Our Betters

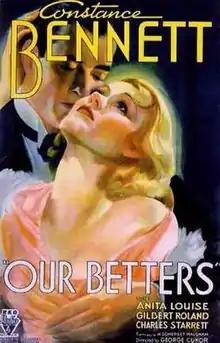
Original poster

Our Betters is a 1933 American pre-Code satirical comedy film directed by George Cukor and starring Constance Bennett, Anita Louise and Gilbert Roland. The screenplay by Jane Murfin and Harry Wagstaff Gribble is based on the 1917 play of the same title by Somerset Maugham. Tommy Atkins worked as assistant director, while the sets were designed by the art director Van Nest Polglase.